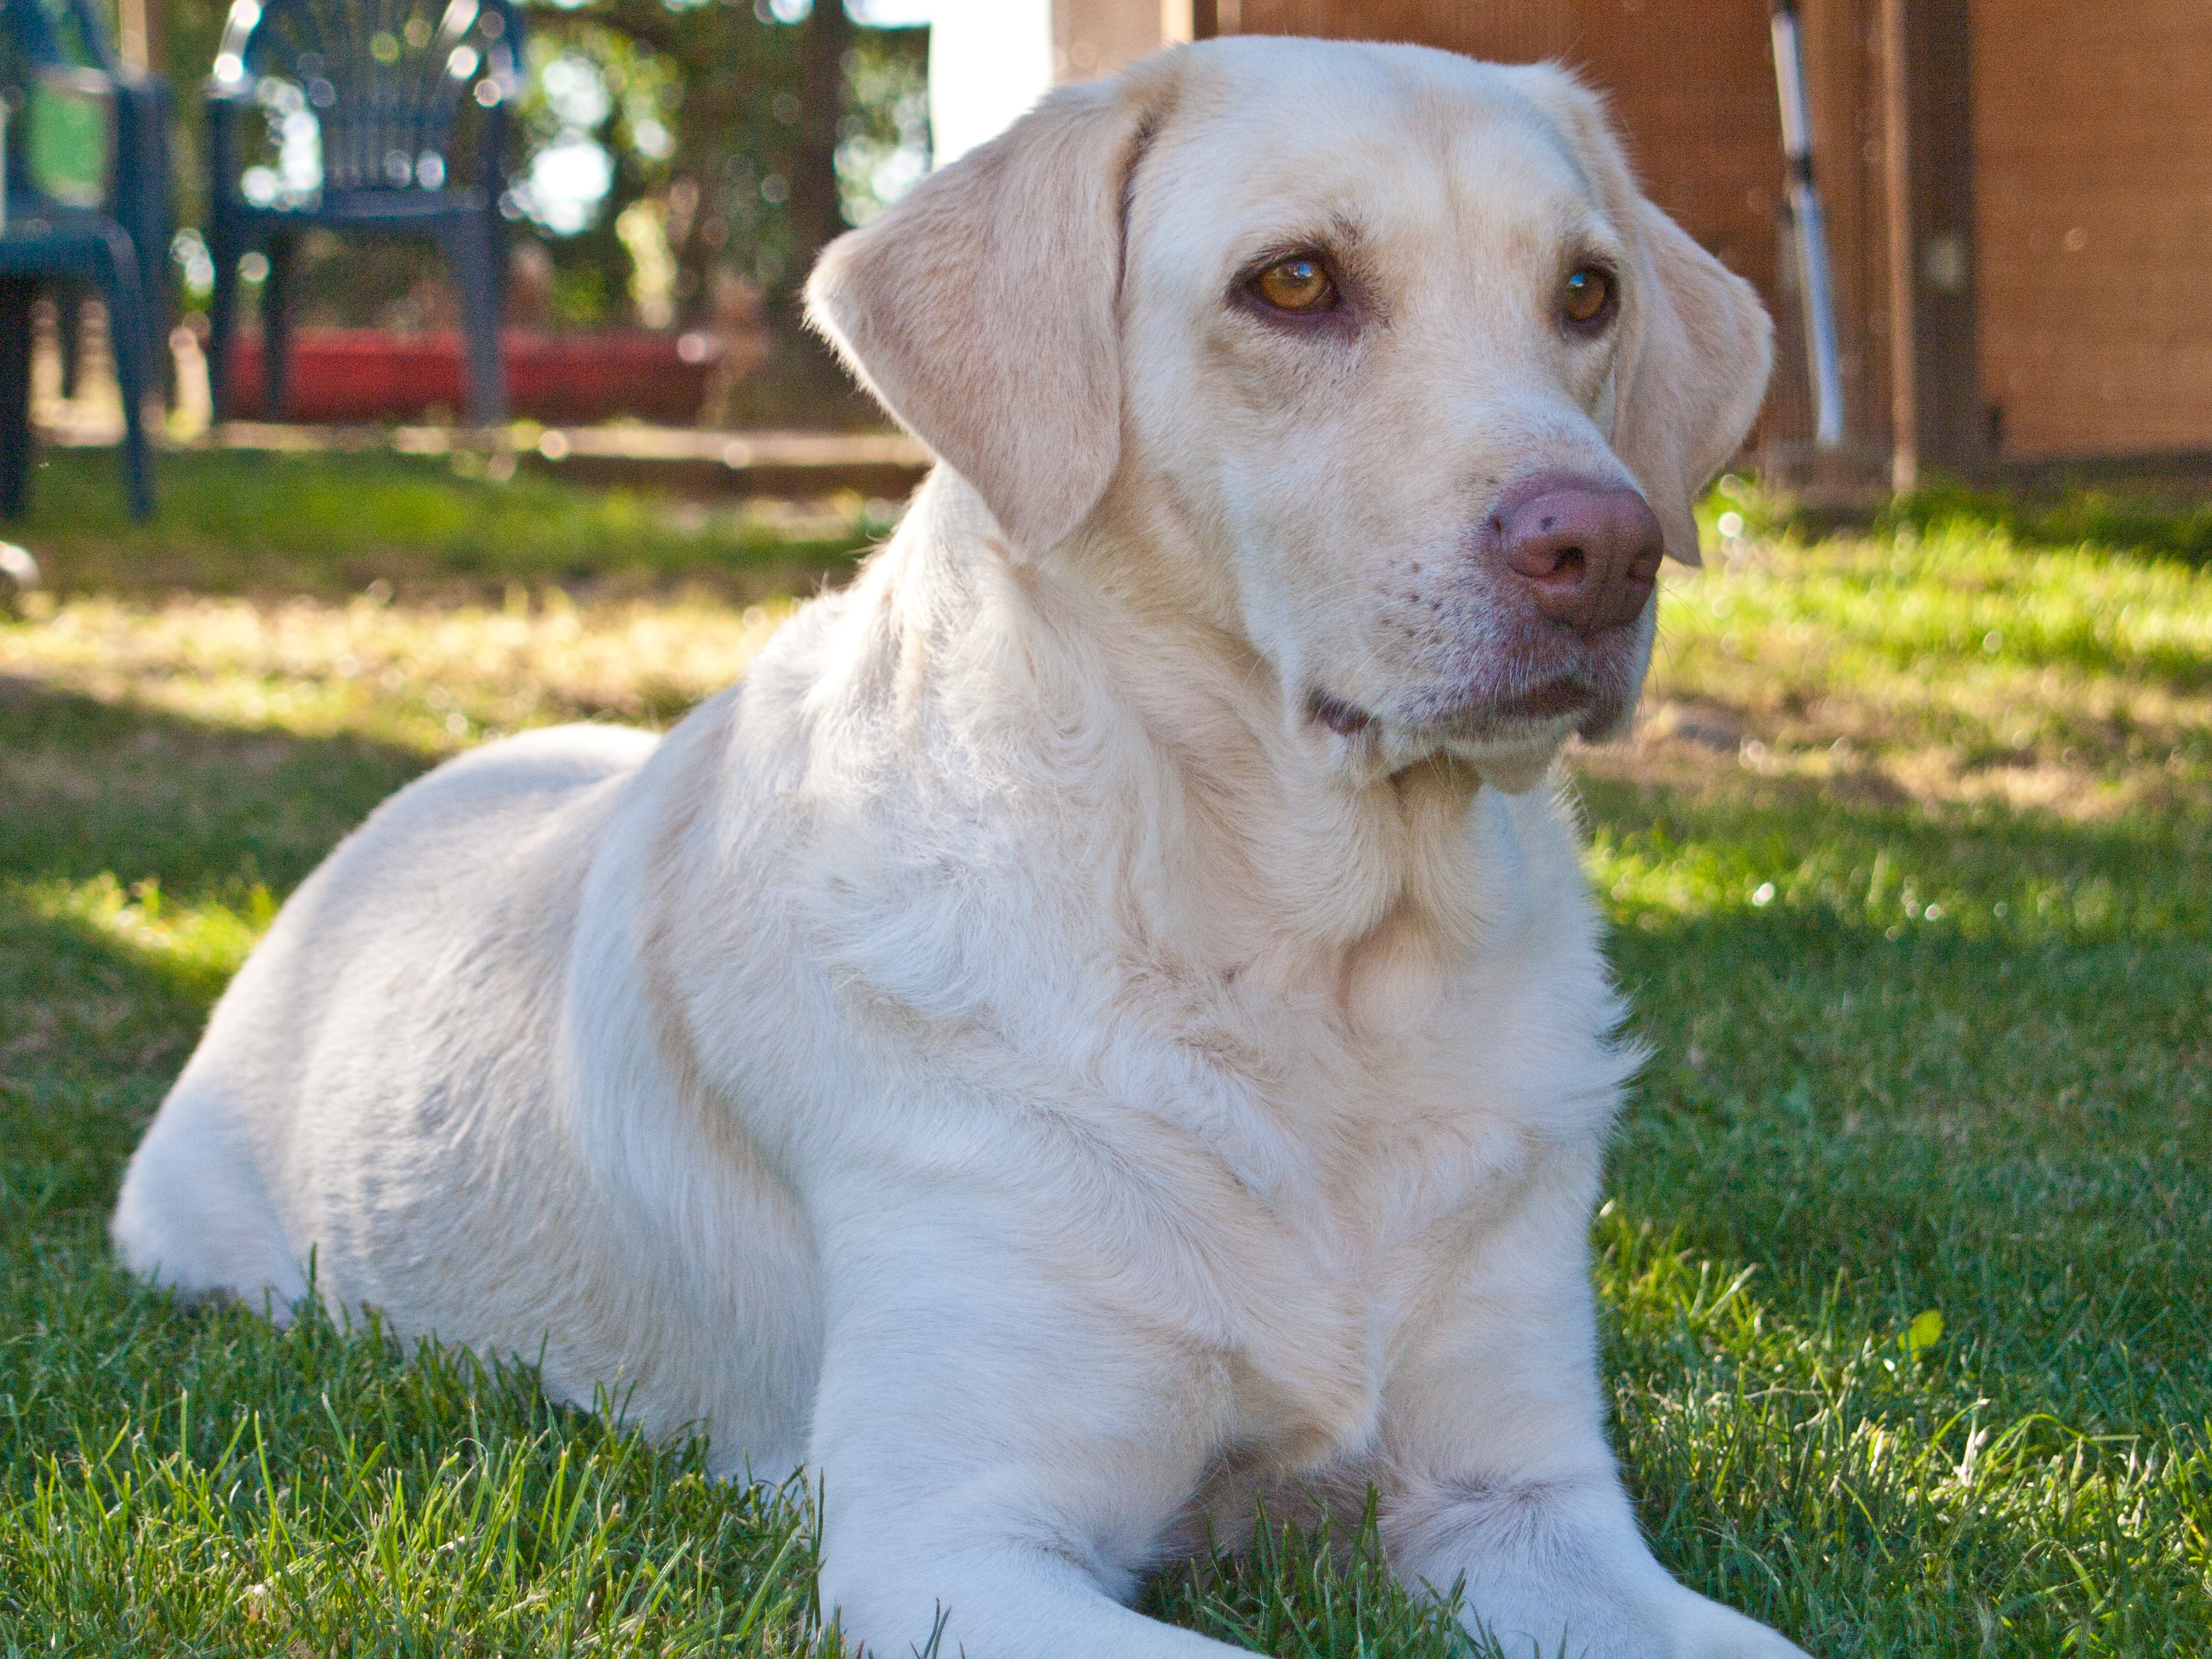
white, puppy, dog, animal, pet, fur, mammal, weimaraner, golden retriever, hybrid, vertebrate, labrador retriever, lying, labrador, dog breed, retriever, dear, weimaraner labrador mix, dog like mammal, carnivoran